Sudanese Greeks

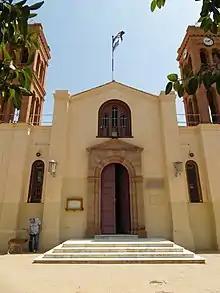
Tryfonas Kalidakis, former board member of the Hellenic Community, in front (left) of the church of the Annunciation in 2015

Since then, the Acropole Hotel in Khartoum has all the more become one of the most prominent places of Greek presence in Sudan. It was founded in 1952 by Panagiotis Pagoulatos from Cephalonia, who had left war-torn Greece in 1944, and his wife Flora, an Egyptian-Greek from Alexandria. The Washington Post wrote: "During the day, he was employed by the British government. After hours, he worked as a private accountant, soon amassing enough capital to open a night club just opposite the governor's palace." When the governor had it closed because of the noise, the couple took over a liquor dealership, opened a wine store, a confectionery shop, and then the Acropole Hotel, that soon expanded. The three sons took over the hotel, when Panagiotis died in 1967: "With their mother's guidance and their hard work, they managed to turn the hotel into an actual treasure of the city's cultural and touristic life."